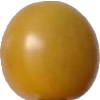
Label: tomato_cherry_yellow